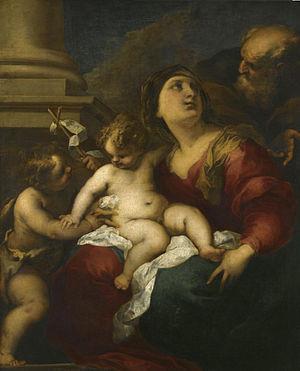
Jean-Baptiste II de Boyer, seigneur d'Éguilles, de Vacquières et de Joyeuse-Garde, est un érudit et parlementaire provençal, né à Aix-en-Provence le 21 décembre 1645 et mort dans la même ville le 4 octobre 1709.